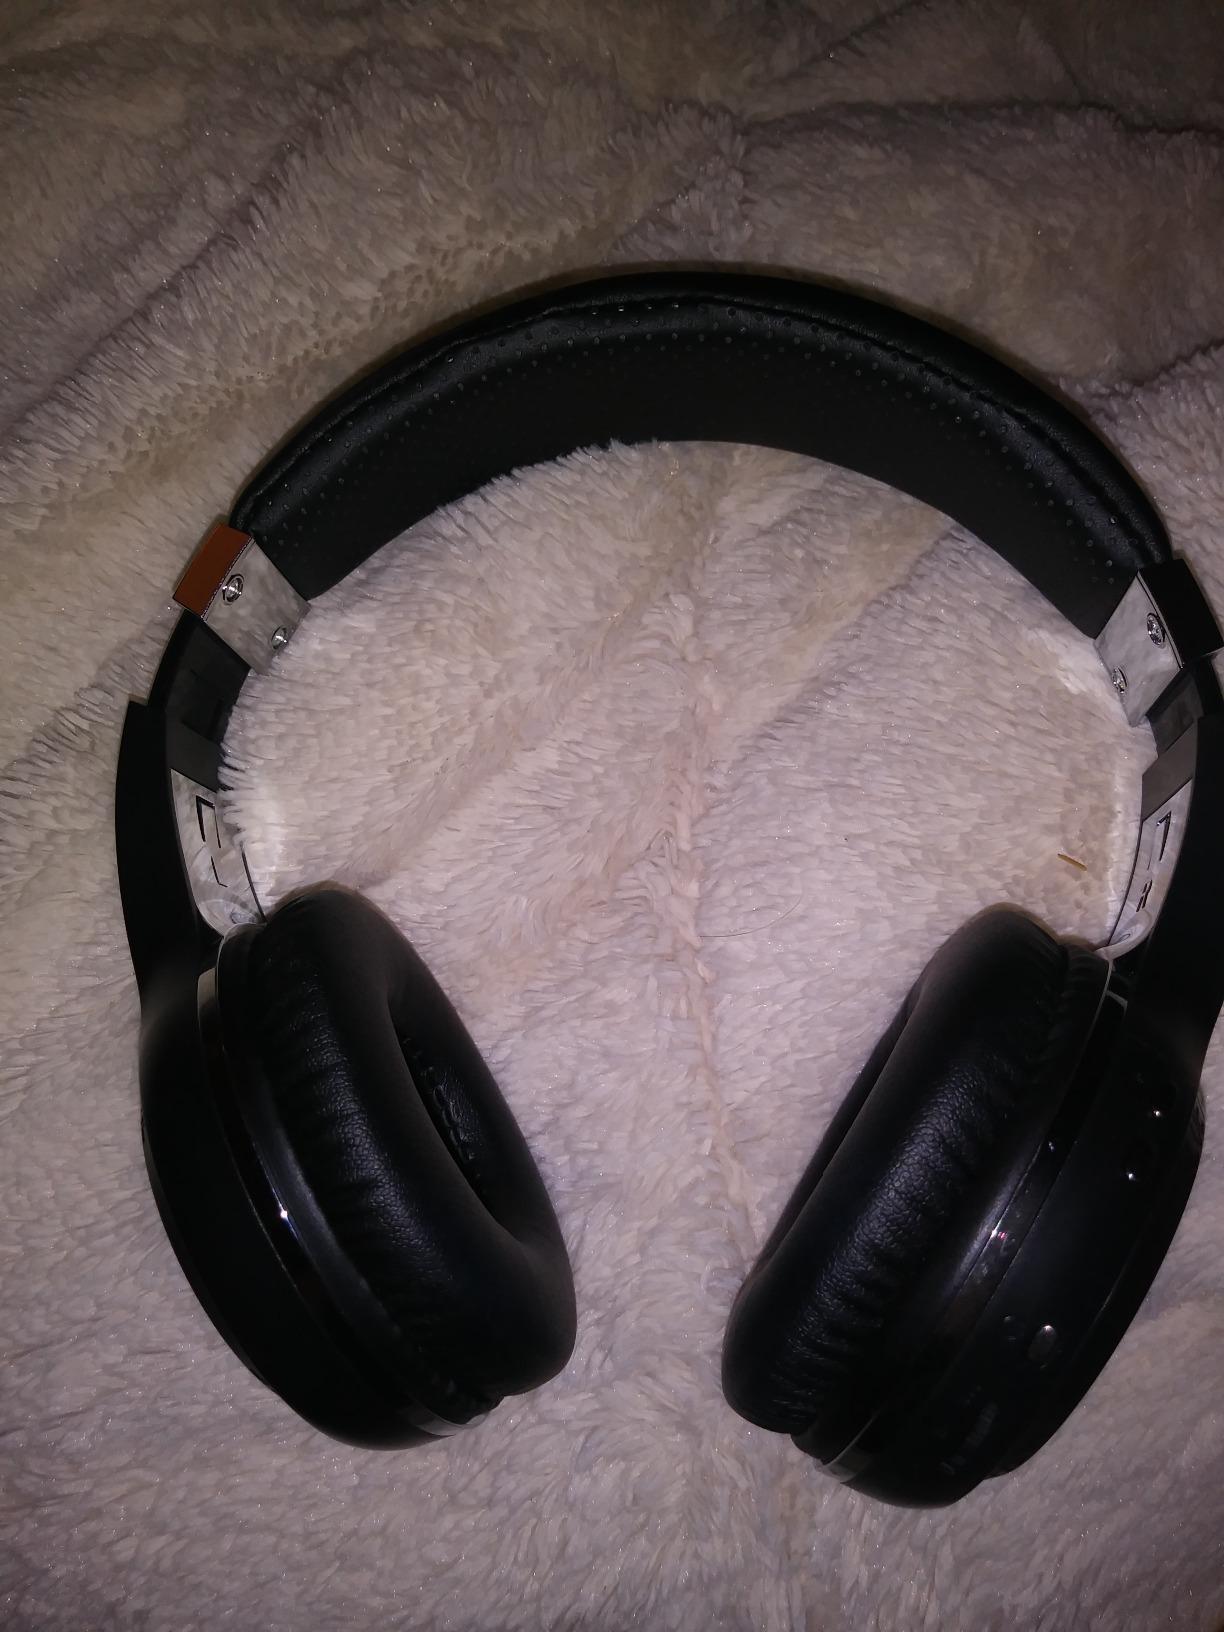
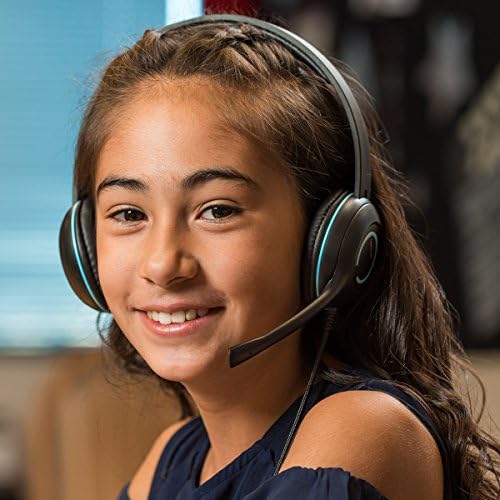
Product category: headphones
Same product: no